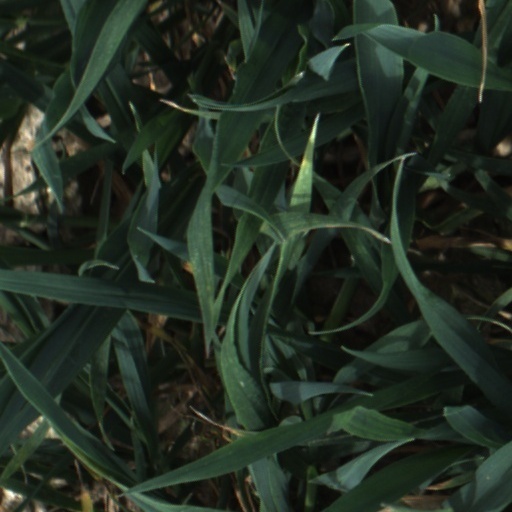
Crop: wheat